National Collegiate Athletic Association

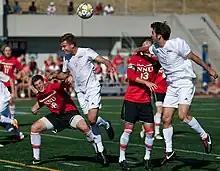
A men's soccer match between Canada's only NCAA school, Simon Fraser University, and Idaho's Northwest Nazarene University in 2012

In 2014, the NCAA set a record high of $989 million in net revenue. Just shy of $1 billion, it is among the highest of all large sports organizations.